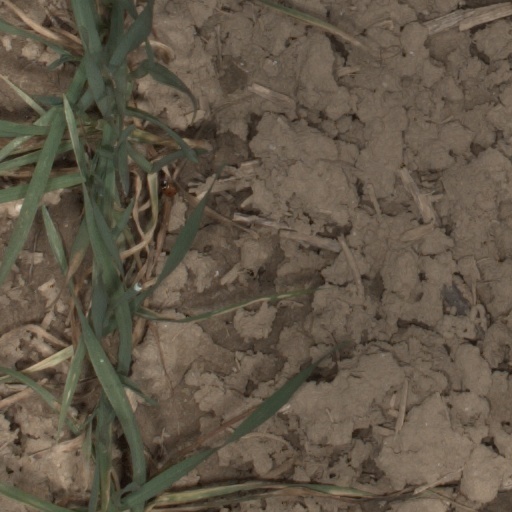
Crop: wheat